Bay City station

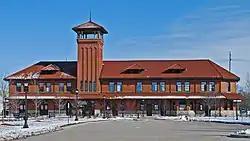

The Bay City Station of the Pere Marquette Railway, also known as The Depot Building, is a former railroad depot located at 919 Boutell Place in Bay City, Michigan. It was listed on the National Register of Historic Places in 1982.